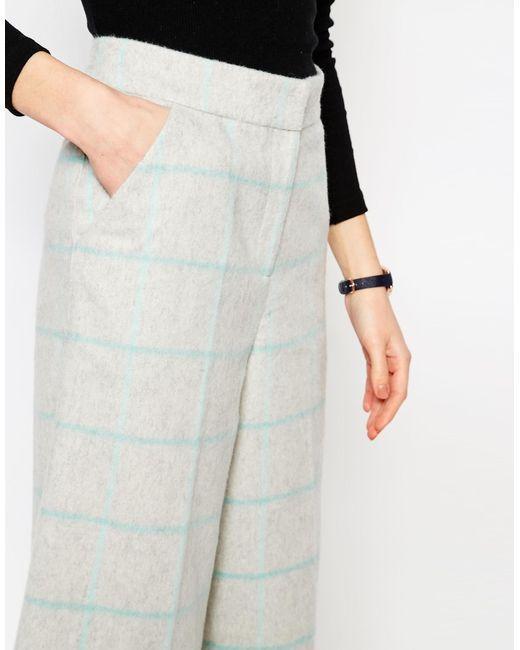
Graue Baggy-Hose mit hoher Taille und blauem Liniendesign aus Wolle, Herbst- und Winterkleidung